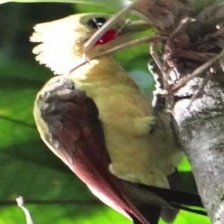
Species: CREAM COLORED WOODPECKER
Scientific name: CELEUS FLAVUS